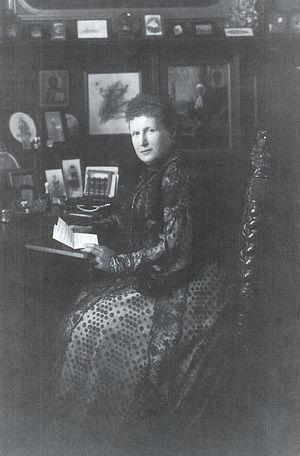
Marie-Caroline de Schwarzbourg-Rudolstadt, née le 29 janvier 1850 et morte le 22 avril 1922 est la troisième épouse de Frédéric-François II, grand-duc de Mecklembourg-Schwerin. Elle est notamment la grand-mère de la reine Juliana des Pays-Bas.